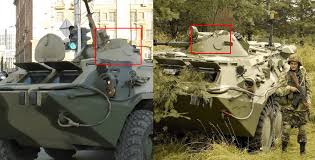
Label: BTR-80